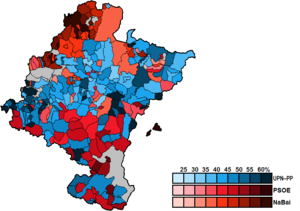
Les élections générales espagnoles de 2008 se sont tenues le dimanche 9 mars 2008 afin d'élire les 350 députés et 208 des 266 sénateurs de la IXᵉ législature des Cortes Generales. 5 députés sont élus en Navarre.